Germanic peoples

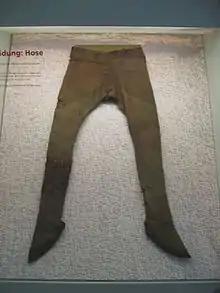
A pair of trousers with attached stockings found in the Thorsberg moor (3rd century CE)

Germanic personal names are commonly dithematic, consisting of two components that may be combined freely (such as the Old Norse female personal name "Sigríðr", consisting of 'victory' + 'beloved'). As summarized by Per Vikstrand, "The old Germanic personal names are, from a social and ideological point of view, characterized by three main features: religion, heroism, and family bonds. The religious aspect [of Germanic names] seems to be an inherited, Indo-European trace, which the Germanic languages share with Greek and other Indo-European languages."